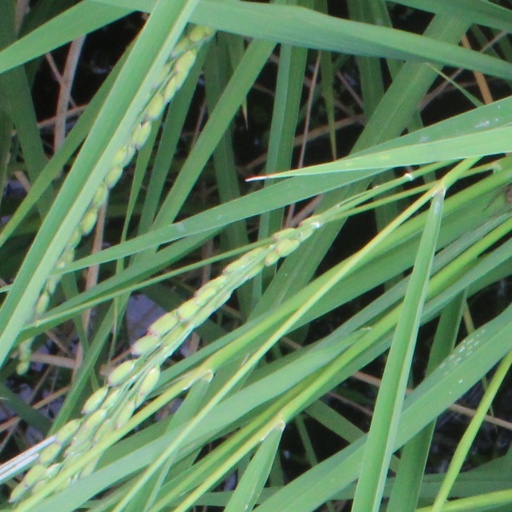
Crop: rice